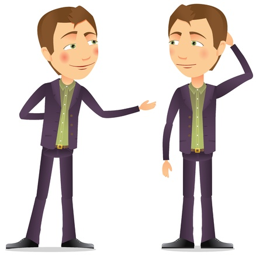
a conversation between men vector